The Monkees

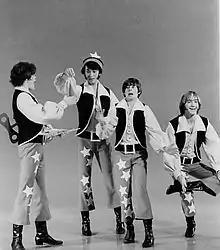

Tensions within the group were increasing. Tork, citing exhaustion, quit the band by buying out the last four years of his Monkees contract at $150,000 per year. Tork departed shortly after the band's September–October Far East tour in December 1968 and after the band completed work on their 1969 NBC television special, "33⅓ Revolutions Per Monkee" (which rehashed many of the ideas from "Head", only with the Monkees playing a strangely second-string role). In the DVD commentary for the television special, Dolenz noted that after filming was complete, Nesmith gave Tork a gold watch as a going-away present, engraved "From the guys down at work." Most of the songs from the "33 1/3 Revolutions Per Monkee" TV Special were not officially released until over 40 years later, on the 2010 and 2011 Rhino Handmade Deluxe boxed sets of "Head" and "Instant Replay".